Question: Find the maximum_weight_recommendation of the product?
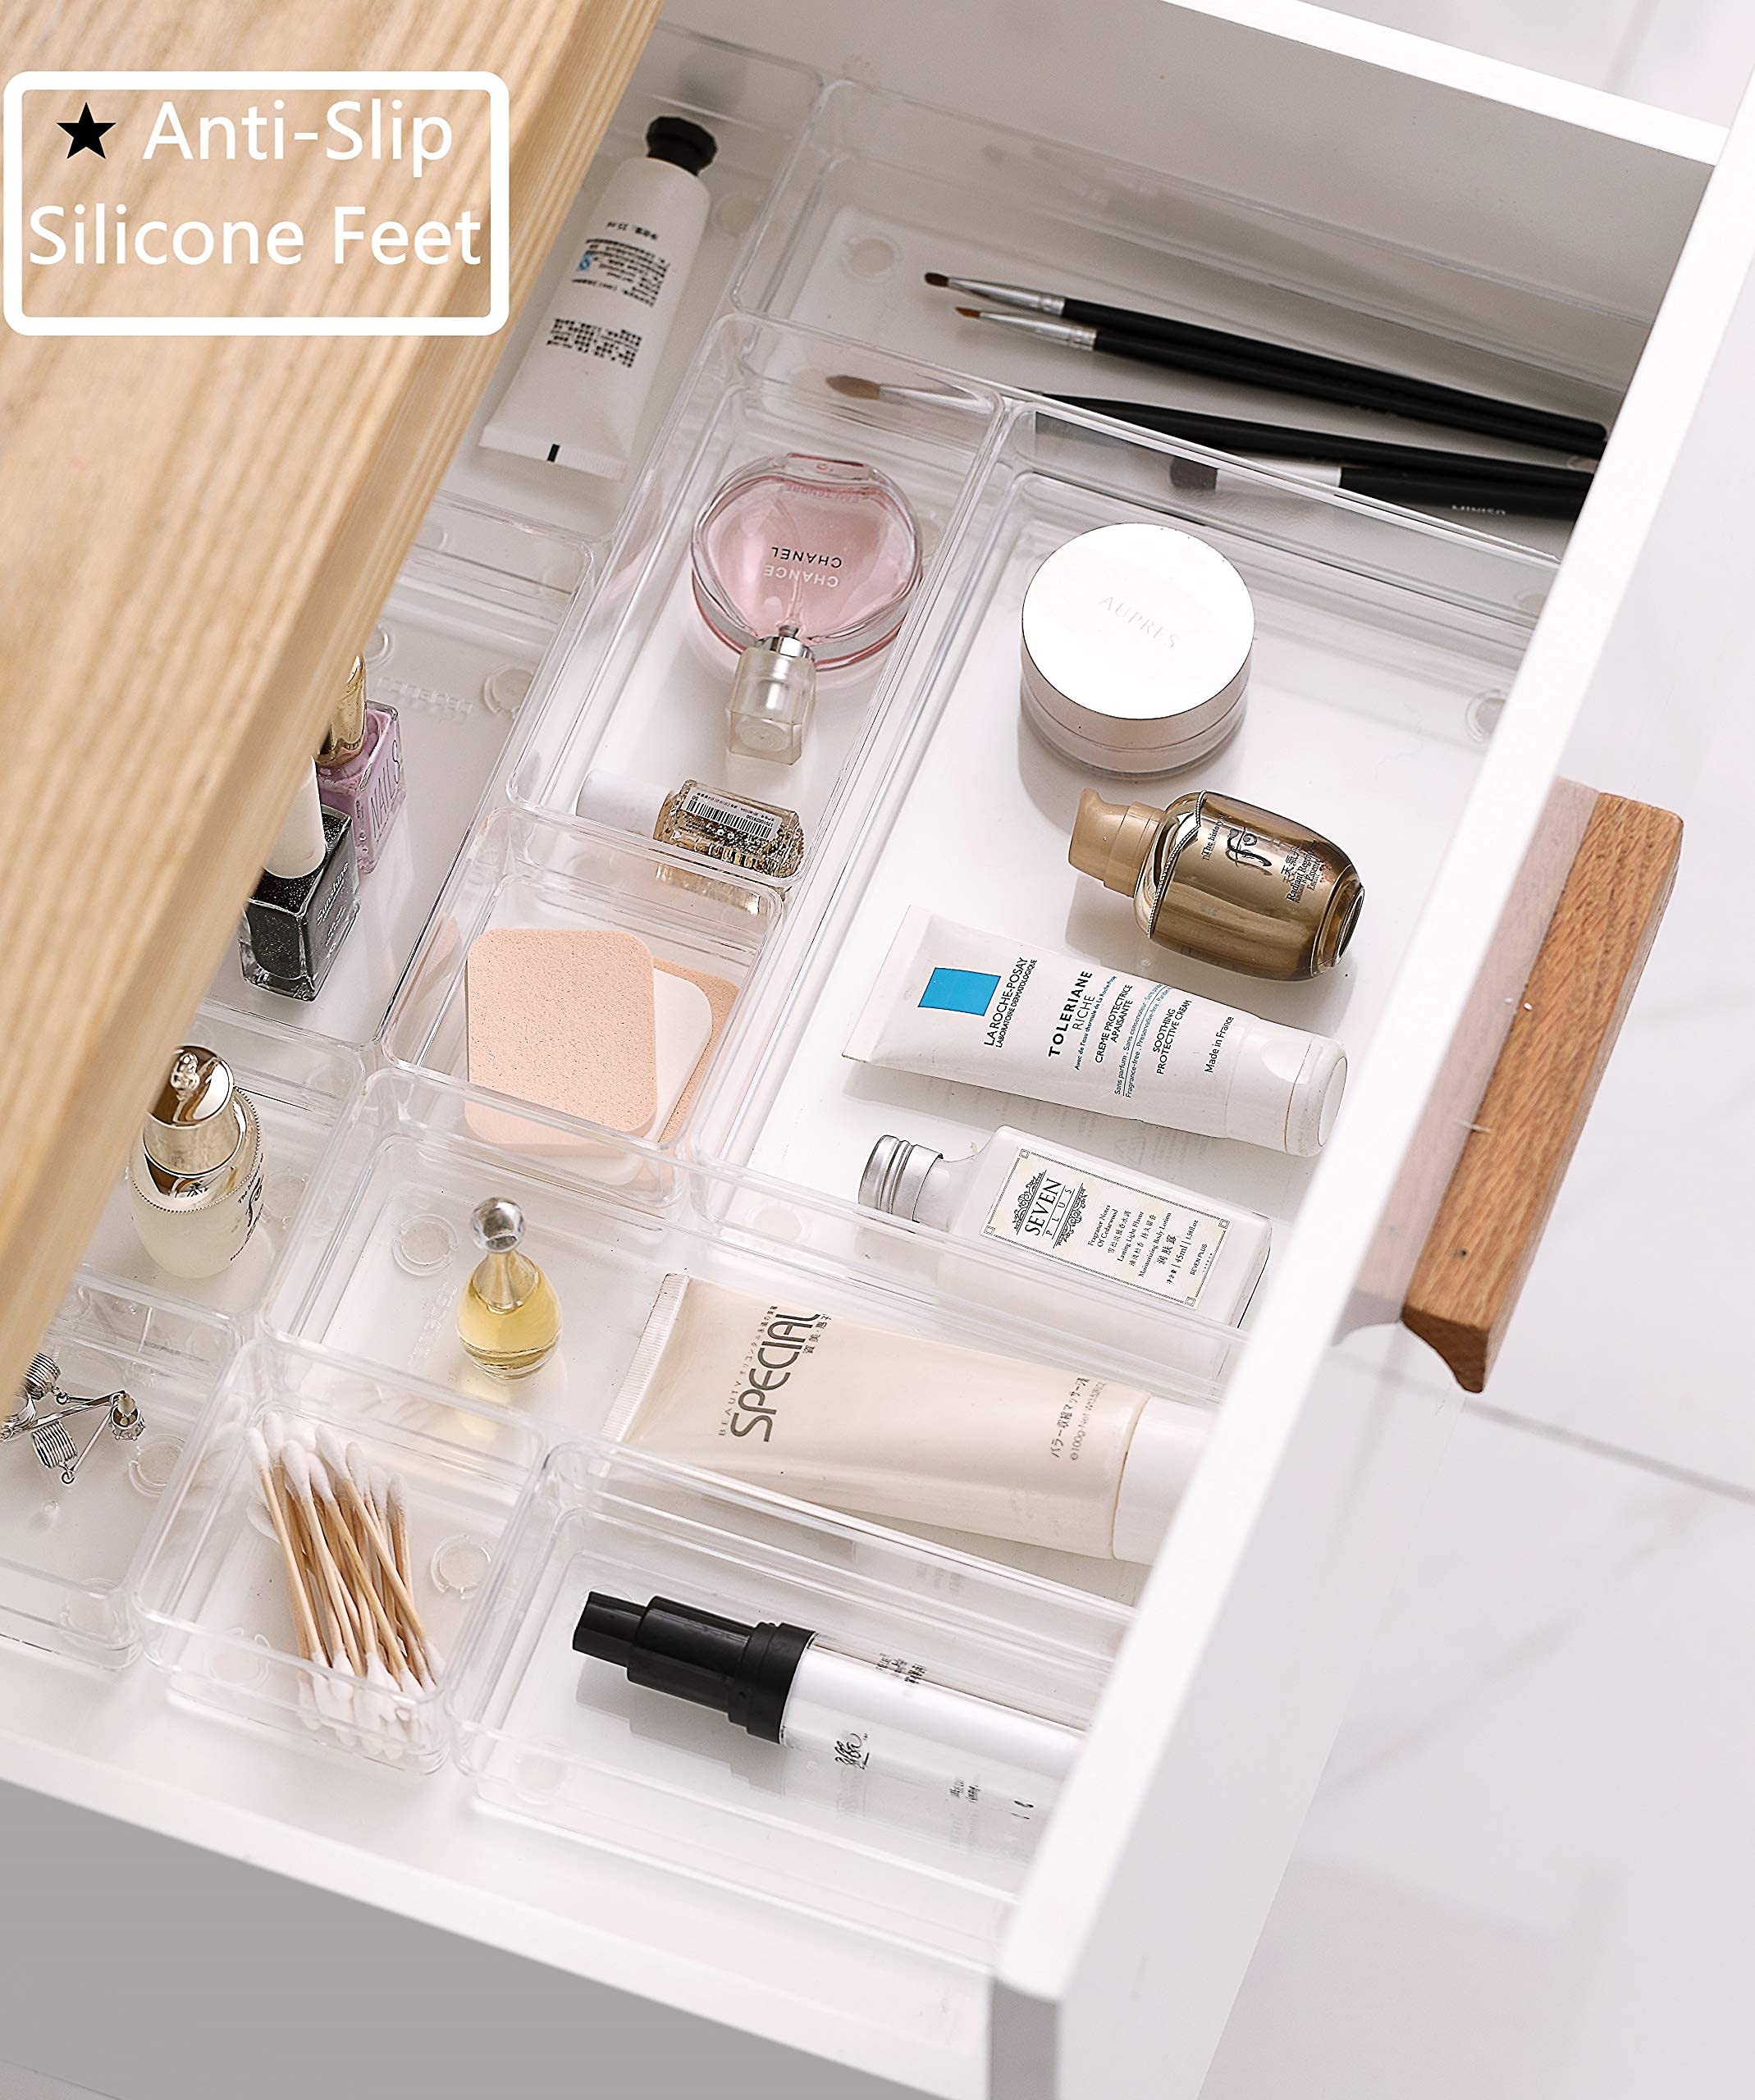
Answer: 100.0 gram